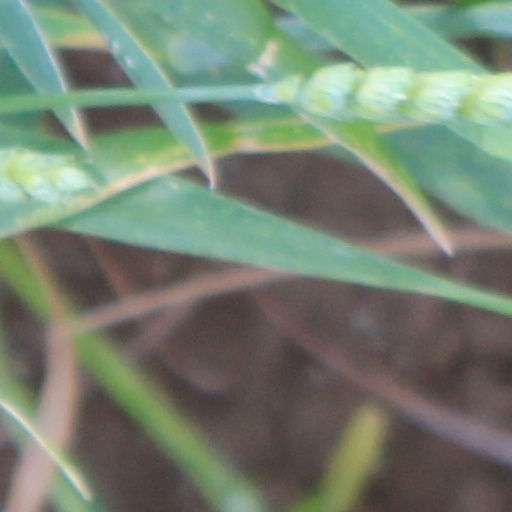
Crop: wheat